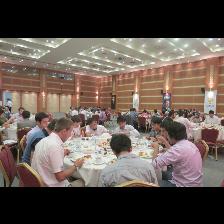
Label: Human